Lake Geneva, Wisconsin

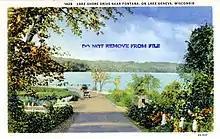
Lake Shore Drive near Fontana, 1932 postcard

Lake Geneva's main newspaper is the "Lake Geneva Regional News", a Lee Enterprises-owned weekly newspaper that has served the Lake Geneva area since 1872. It is published every Thursday.